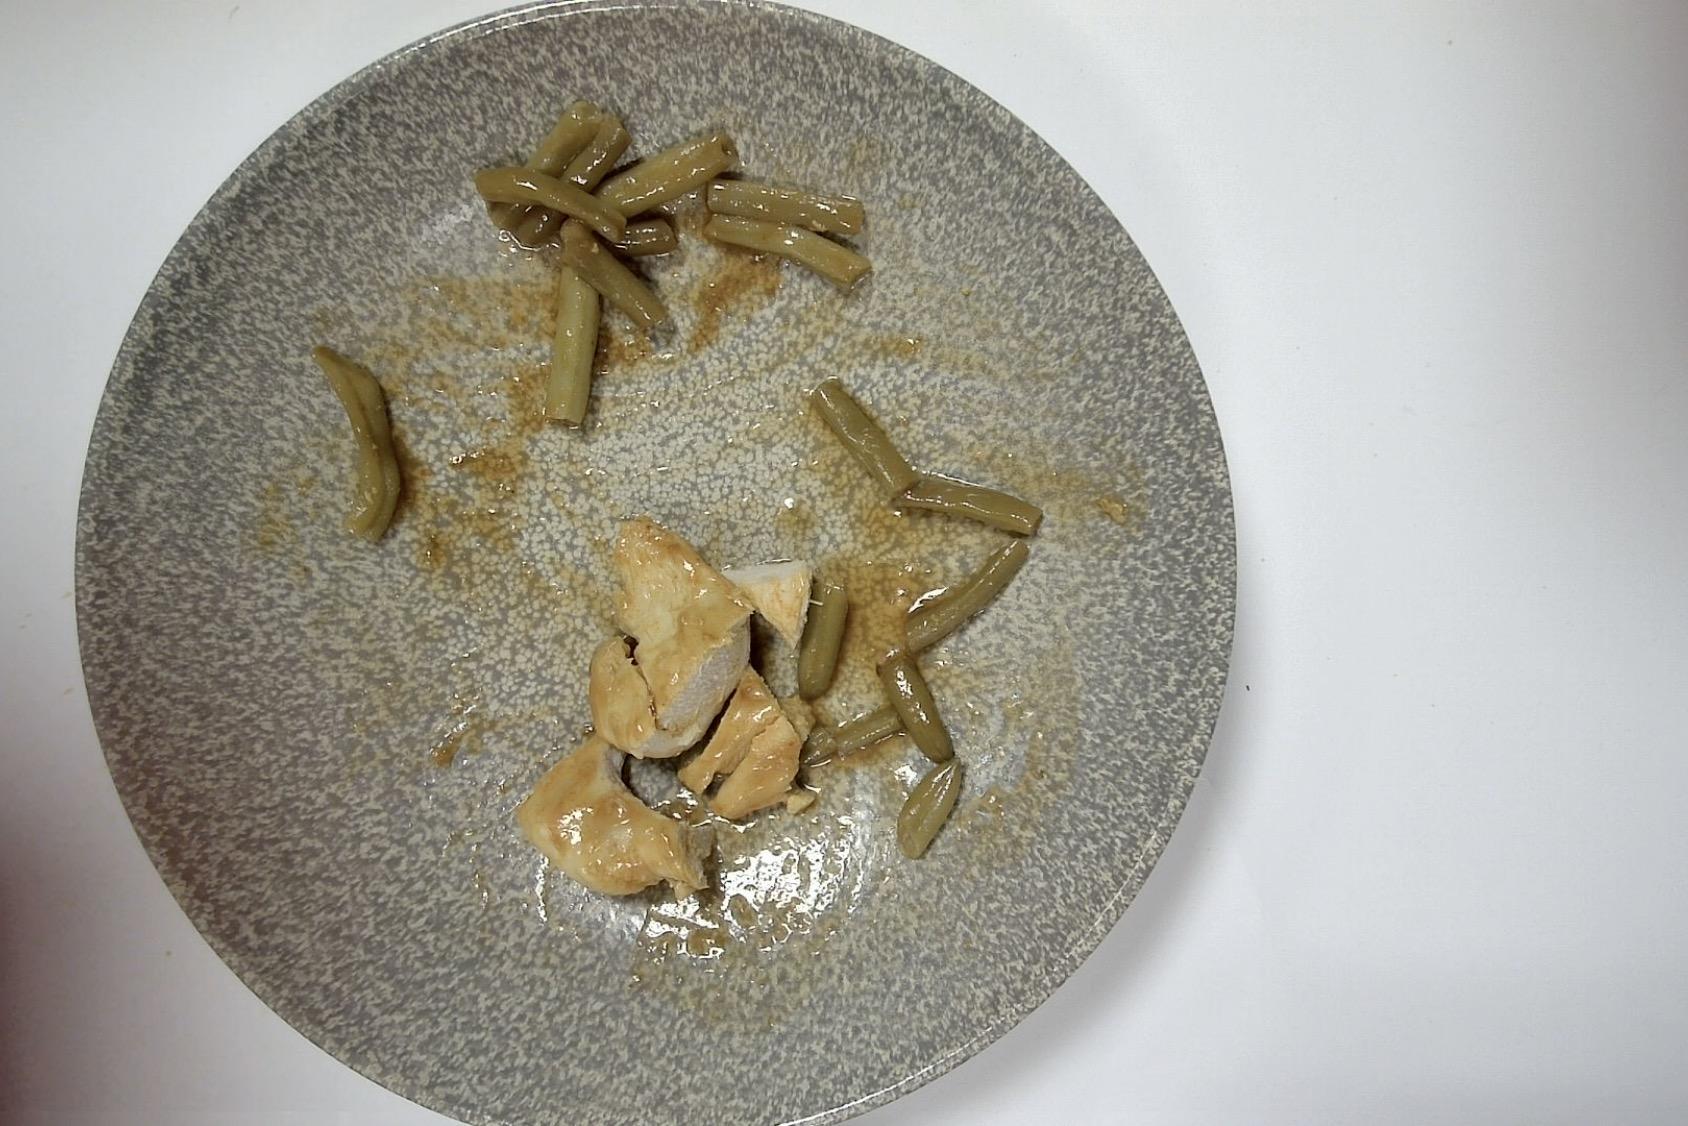
Gericht: Hähnchen mit Grüne Bohnen , Kartoffelpüree und Bratenjus
Portionsgröße: Normale Portion
Zutaten: Kartoffelpüree , Grüne Bohnen , Bratenjus, Hähnchen
Gewicht vorher: 341 g
Kalorien vorher: 326,76 kcal
Gewicht nachher: 271 g
Kalorien nachher: 259,683 kcal